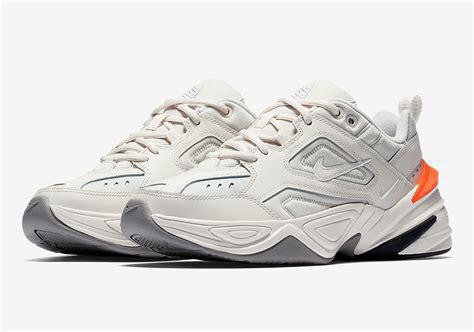
Brand: Nike
Model: M2K Tekno